Evropljanin

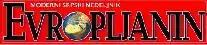

Evropljanin ("The European") was a bi-weekly newsmagazine published in Serbia during the late 1990s. Launched in April 1998, it was visually modeled after the German newsmagazine "Focus".